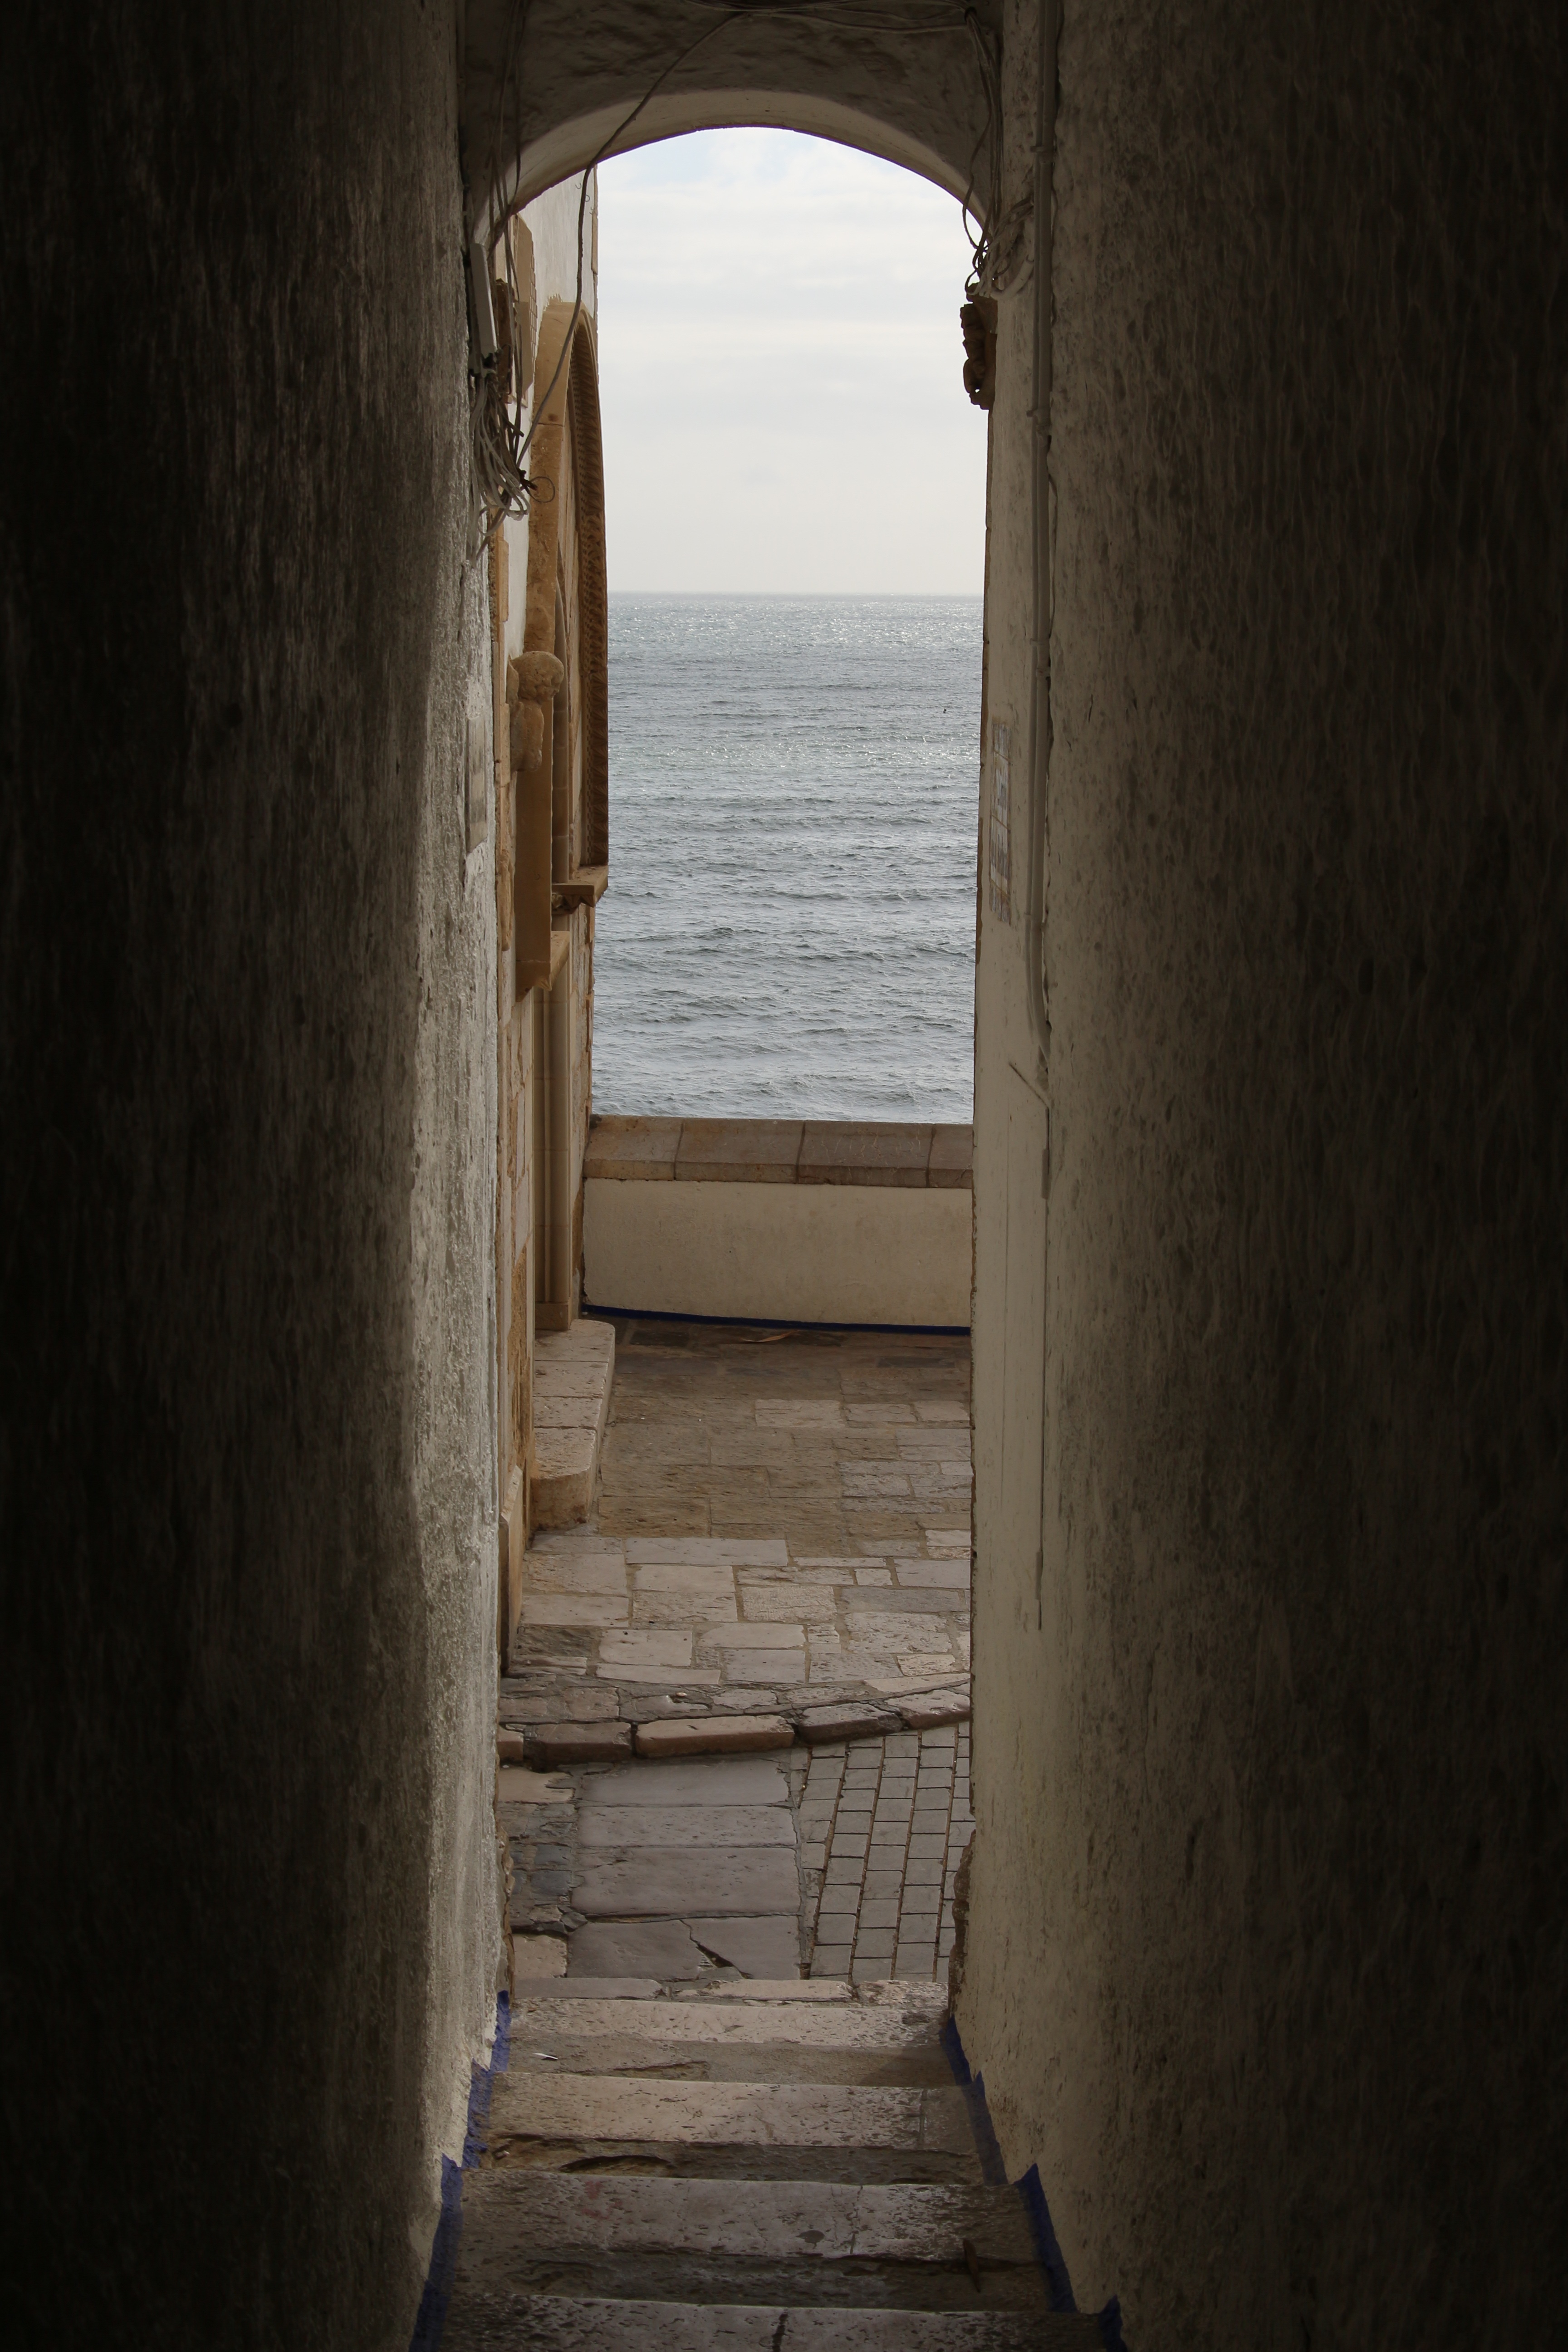
landscape, sea, rock, light, architecture, sky, wood, sunset, street, sunlight, window, alley, wall, photo, arch, column, shadow, darkness, interior design, place, temple, photograph, backlight, nice, depth, mediterranean sea, sea sky, sitges, costa brava, observe, ancient history